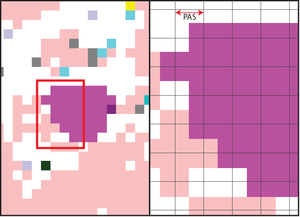
En sciences, le pas est la distance entre deux points de mesure ou d'action. La taille du pas définit la résolution des données acquises ou la précision d'une activité mécanique ou numérique.